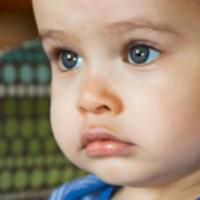
Age group: age 01-10